Yuta Watanabe

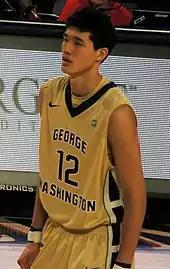
Watanabe playing for George Washington in February 2015

On November 14, 2014, Watanabe made his debut for George Washington, against Grambling State, finishing with eight points, seven rebounds and a block in 20 minutes, contributing to the team's 92–40 win, its largest win since 1999. On December 12, Watanabe was named Atlantic 10 Rookie of the Week after averaging 9.0 points and 4.7 rebounds in three games as he helped the team win the 2014 Diamond Head Classic crown. Watanabe hit a key three-pointer with 3 minutes and 32 seconds remaining to upset Wichita State with a 60–54 win on December 25. On March 7, he set a career-high 21 points, knocking down seven 3-pointers, against Massachusetts. On March 9, Watanabe earned his second Atlantic 10 Rookie of the Week honor, becoming the first to earn multiple Rookie of the Week awards in the same season since Lasan Kromah earned three in 2009–10. He led the Colonials to a 2–0 final week of the Atlantic 10 regular season with a team-best 13.5 points on 53 percent shooting, including 64 percent behind the arc, along with five rebounds and two assists.